Spirit of St. Louis

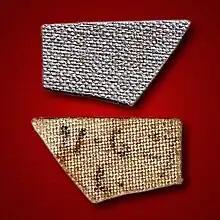
Sample of the treated fabric from the "Spirit of St. Louis"

At Lindbergh's request, the large main and forward fuel tanks were placed in the forward section of the fuselage, in front of the pilot, with the oil tank acting as a firewall. This arrangement improved the center of gravity and reduced the risk of the pilot being crushed to death between the main tank and the engine in the event of a crash. This design decision meant that there could be no front windshield, and that forward visibility would be limited to the side windows. This did not concern Lindbergh as he was accustomed to flying in the rear cockpit of mail planes with mail bags in the front. When he wanted to see forward, he would slightly yaw the aircraft and look out the side. To provide some forward vision as a precaution against hitting ship masts, trees, or structures while flying at low altitude, a Ryan employee who had served in the submarine service installed a periscope which Lindbergh helped design. It is unclear whether the periscope was used during the flight. The instrument panel housed fuel pressure, oil pressure and temperature gauges, a clock, altimeter, tachometer, airspeed indicator, bank and turn indicator, and a liquid magnetic compass. The main compass was mounted behind Lindbergh in the cockpit, and he read it using the mirror from a women's makeup case which was mounted to the ceiling using chewing gum. Lindbergh also installed a newly developed Earth Inductor Compass made by the Pioneer Instrument Company which allowed him to more accurately navigate while taking account of the magnetic declination of the earth. Lindbergh's ultimate arrival in Ireland deviated from his flight plan by just a few miles.